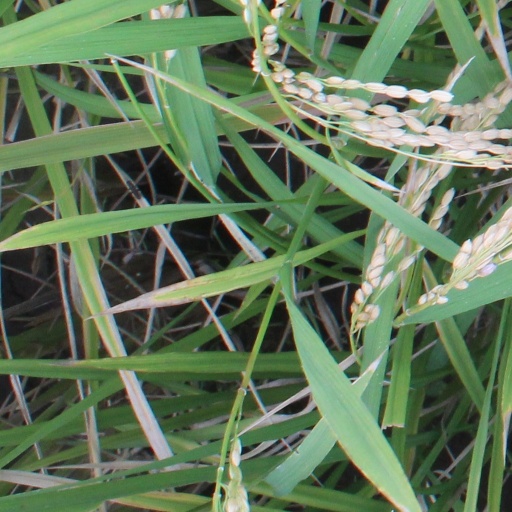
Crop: rice